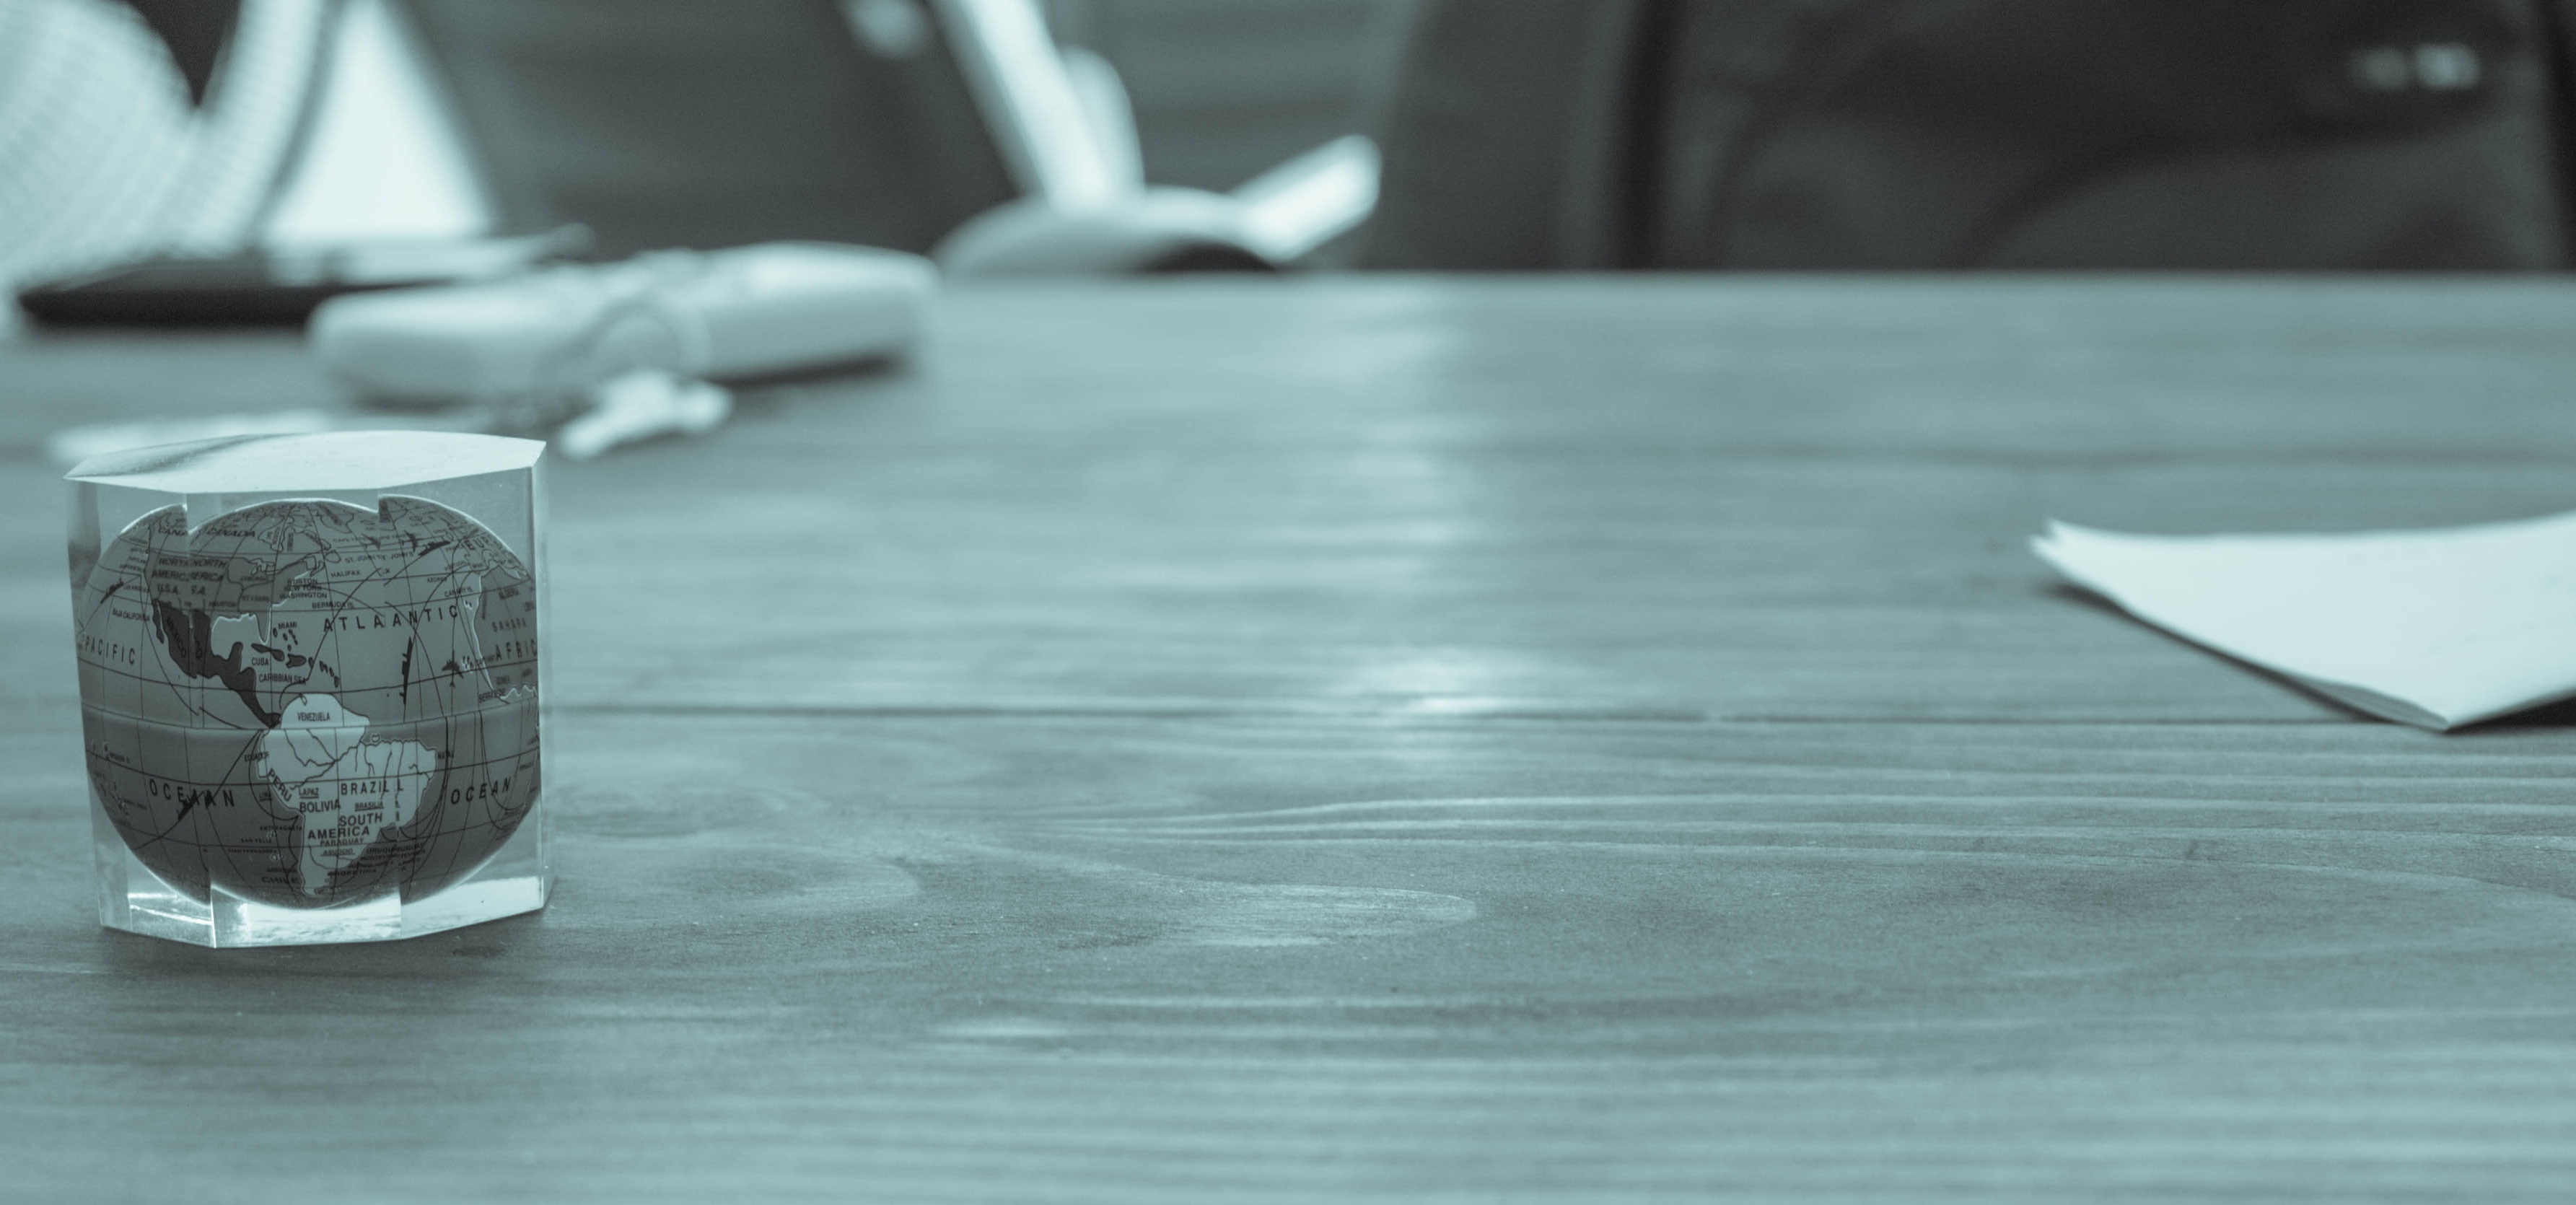
white, glass, black, monochrome, material, design, shape